South Dakota State University

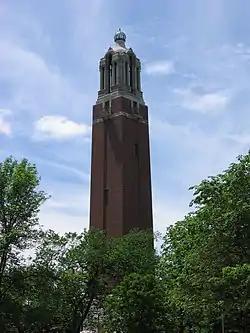
The Coughlin Campanile completed in 1929 on west campus. It was listed on the National Register of Historic Places in 1987.

The university was founded in the Dakota Territory on February 21, 1881, as Dakota Agriculture College. The first building, with funding from the territorial legislature, was built in 1883, six years before the State of South Dakota was formed. Numerous expansions were funded in the late 19th century and early 20th century. The name was changed in 1904 to South Dakota State College of Agriculture and Mechanic Arts. In 1964, the name was changed to South Dakota State University. The name change was largely promoted by the Alumni Association. Initiated in 1962, this name change reflected the more comprehensive education offered at the university.